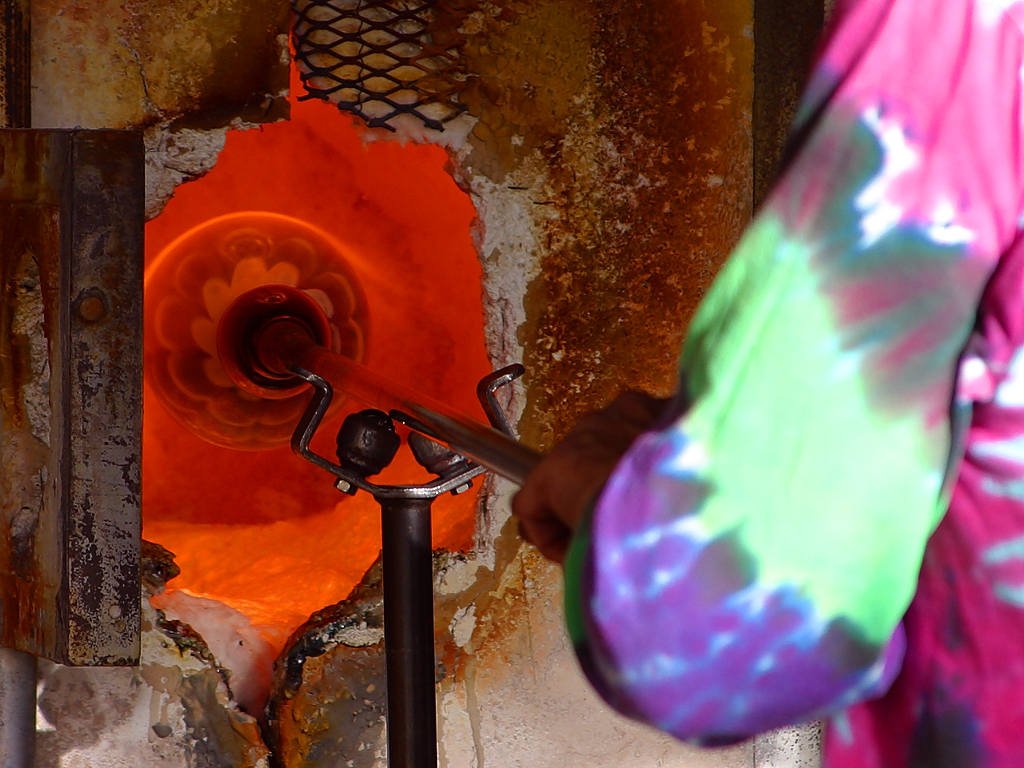
glass, red, color, fire, glow, heat, hot, turn, oven, arts crafts, glazed, glass blower